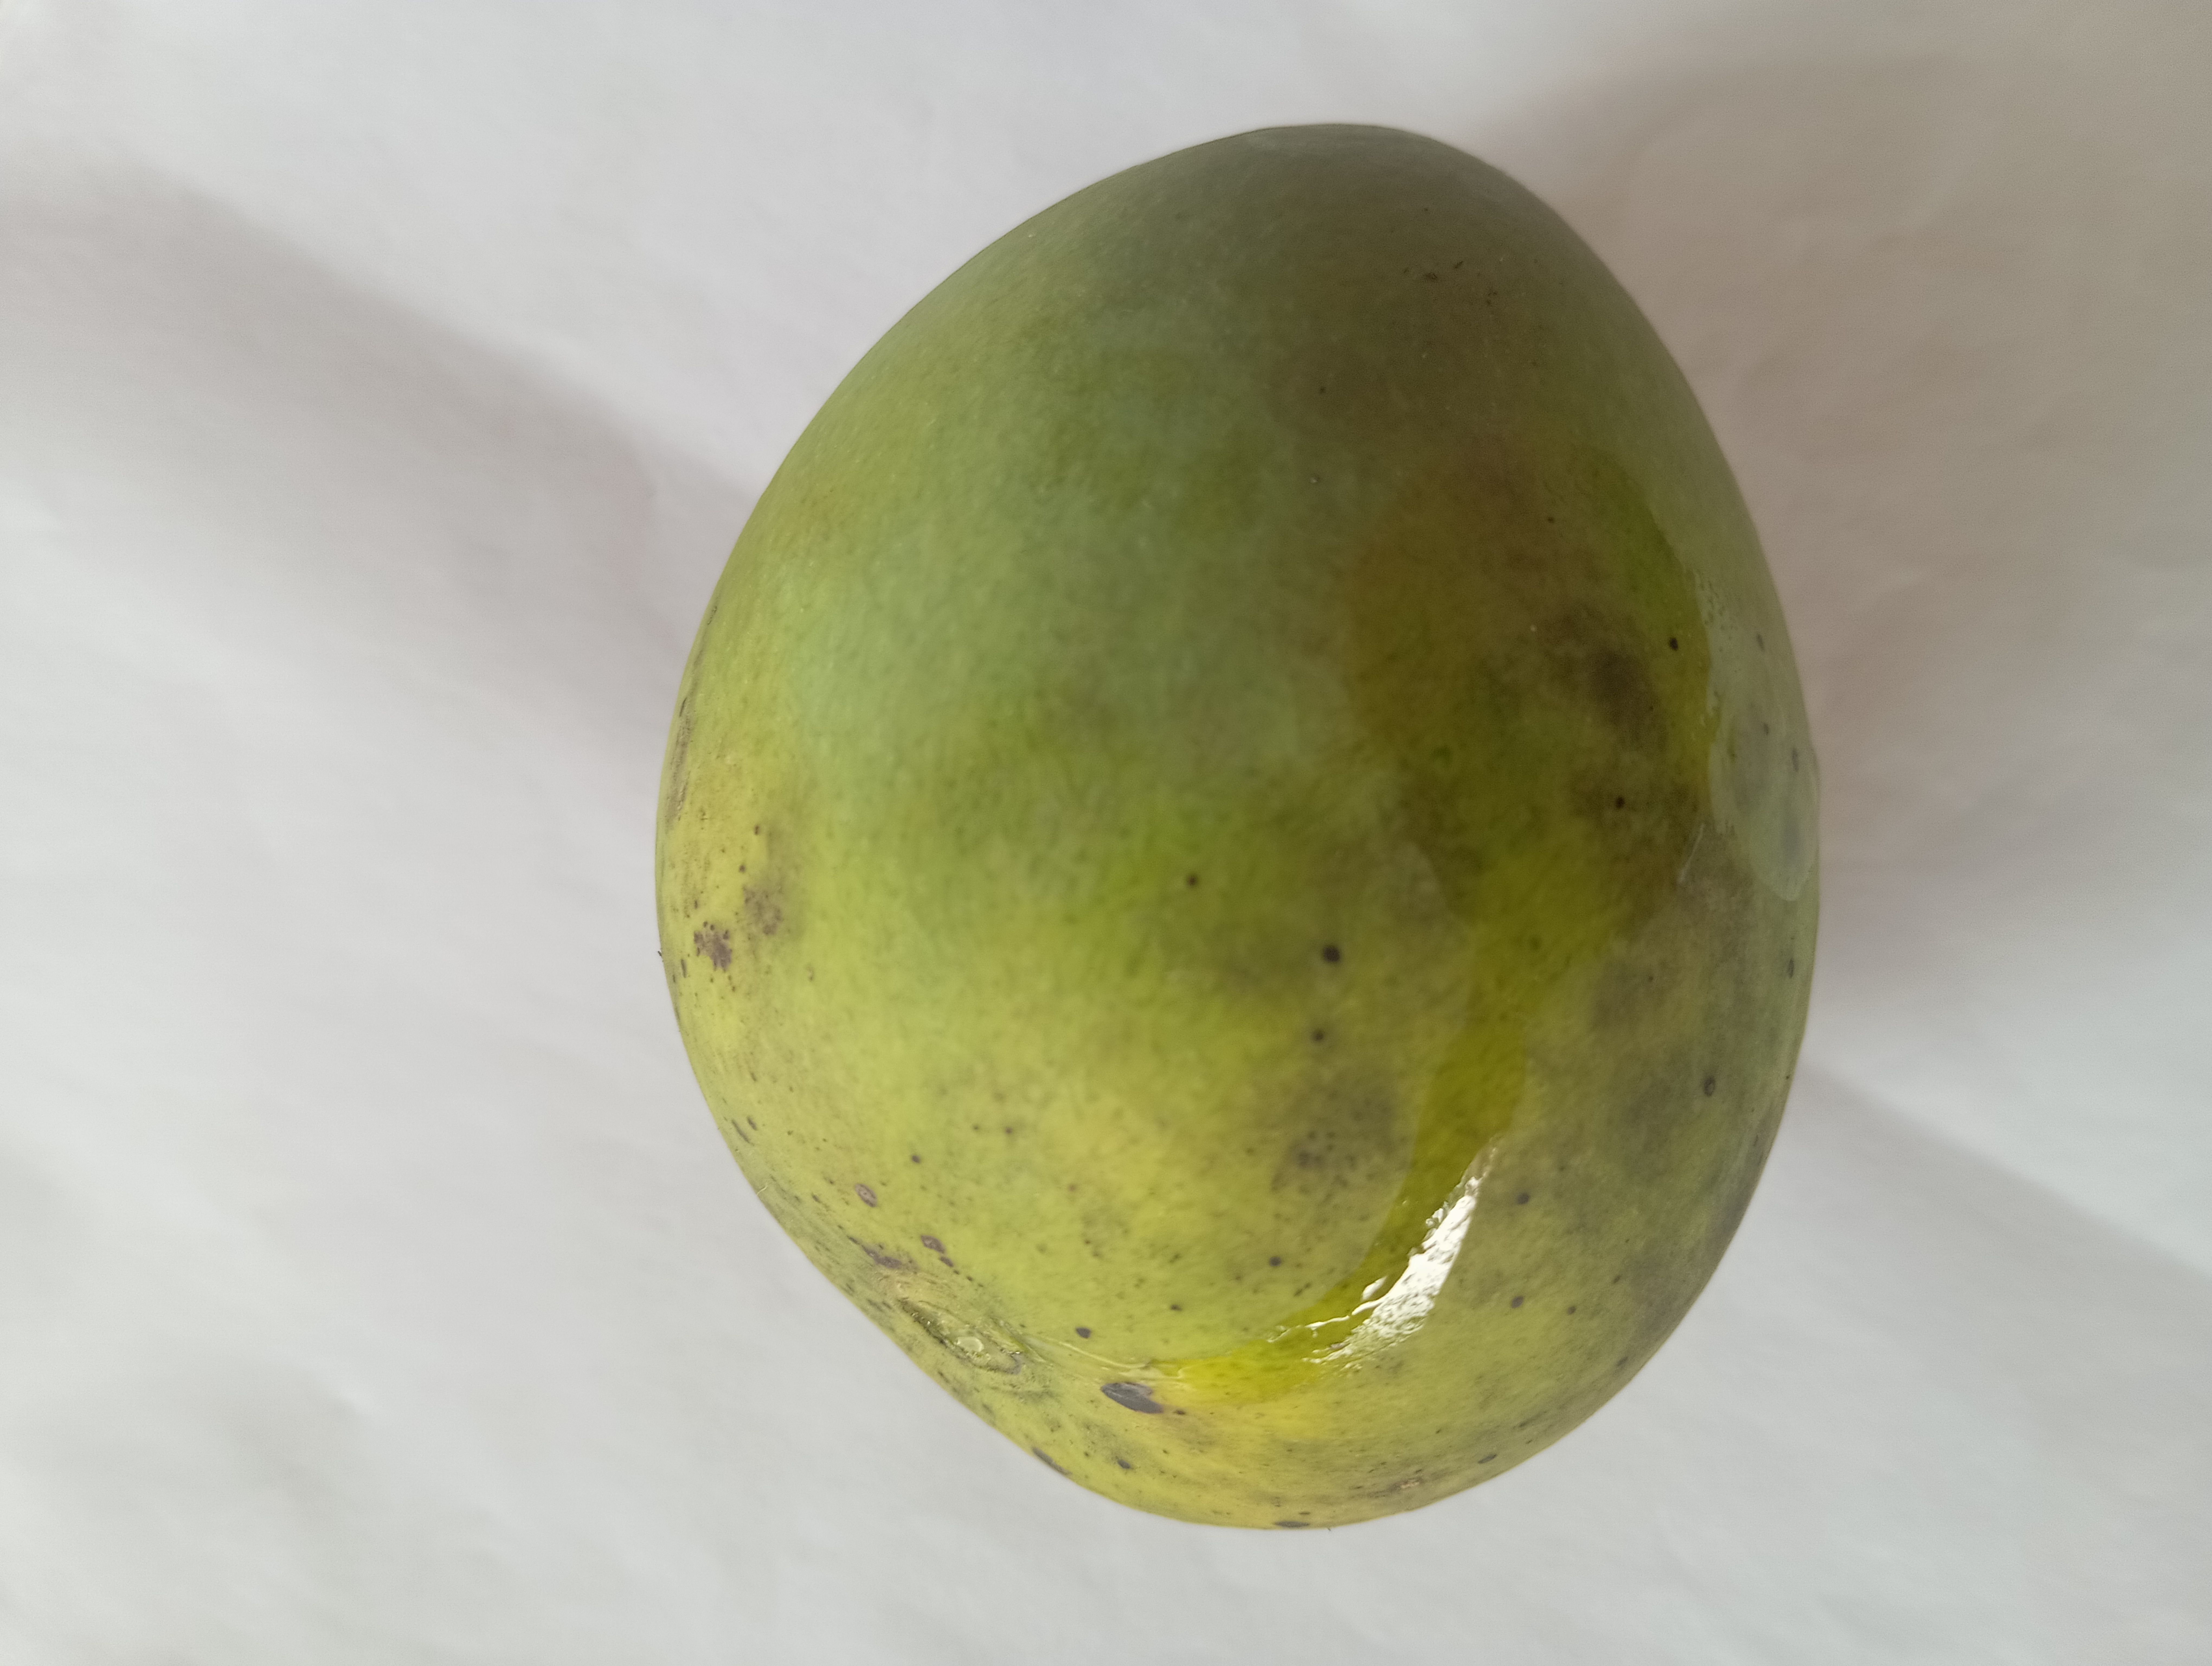
Mango variety: Harivanga